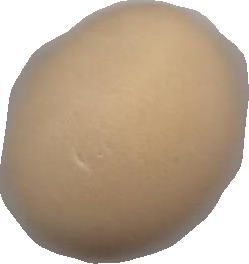
Variety: Dega